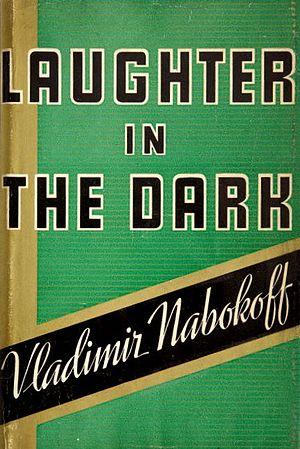
Rire dans la nuit ou Chambre obscure est un roman écrit en russe par Vladimir Nabokov en 1932.